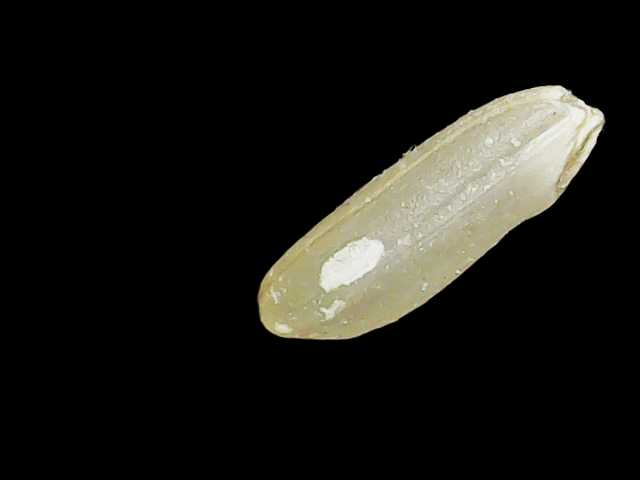
Rice variety: Binadhan17